Meet John Doe

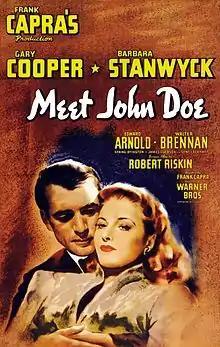
Theatrical release poster

Meet John Doe is a 1941 American comedy drama film directed and produced by Frank Capra, written by Robert Riskin, and starring Gary Cooper, Barbara Stanwyck and Edward Arnold. The film is about a "grassroots" political campaign created unwittingly by a newspaper columnist with the involvement of a hired homeless man and pursued by the paper's wealthy owner. It became a box-office hit and was nominated for an Academy Award for Best Story. It was ranked No. 49 in AFI's 100 Years ... 100 Cheers. In 1969, the film entered the public domain in the United States because the claimants did not renew its copyright registration in the 28th year after publication. It was the first of two features Capra made for Warner Brothers, after he left Columbia Pictures, the other being "Arsenic and Old Lace" (1944).